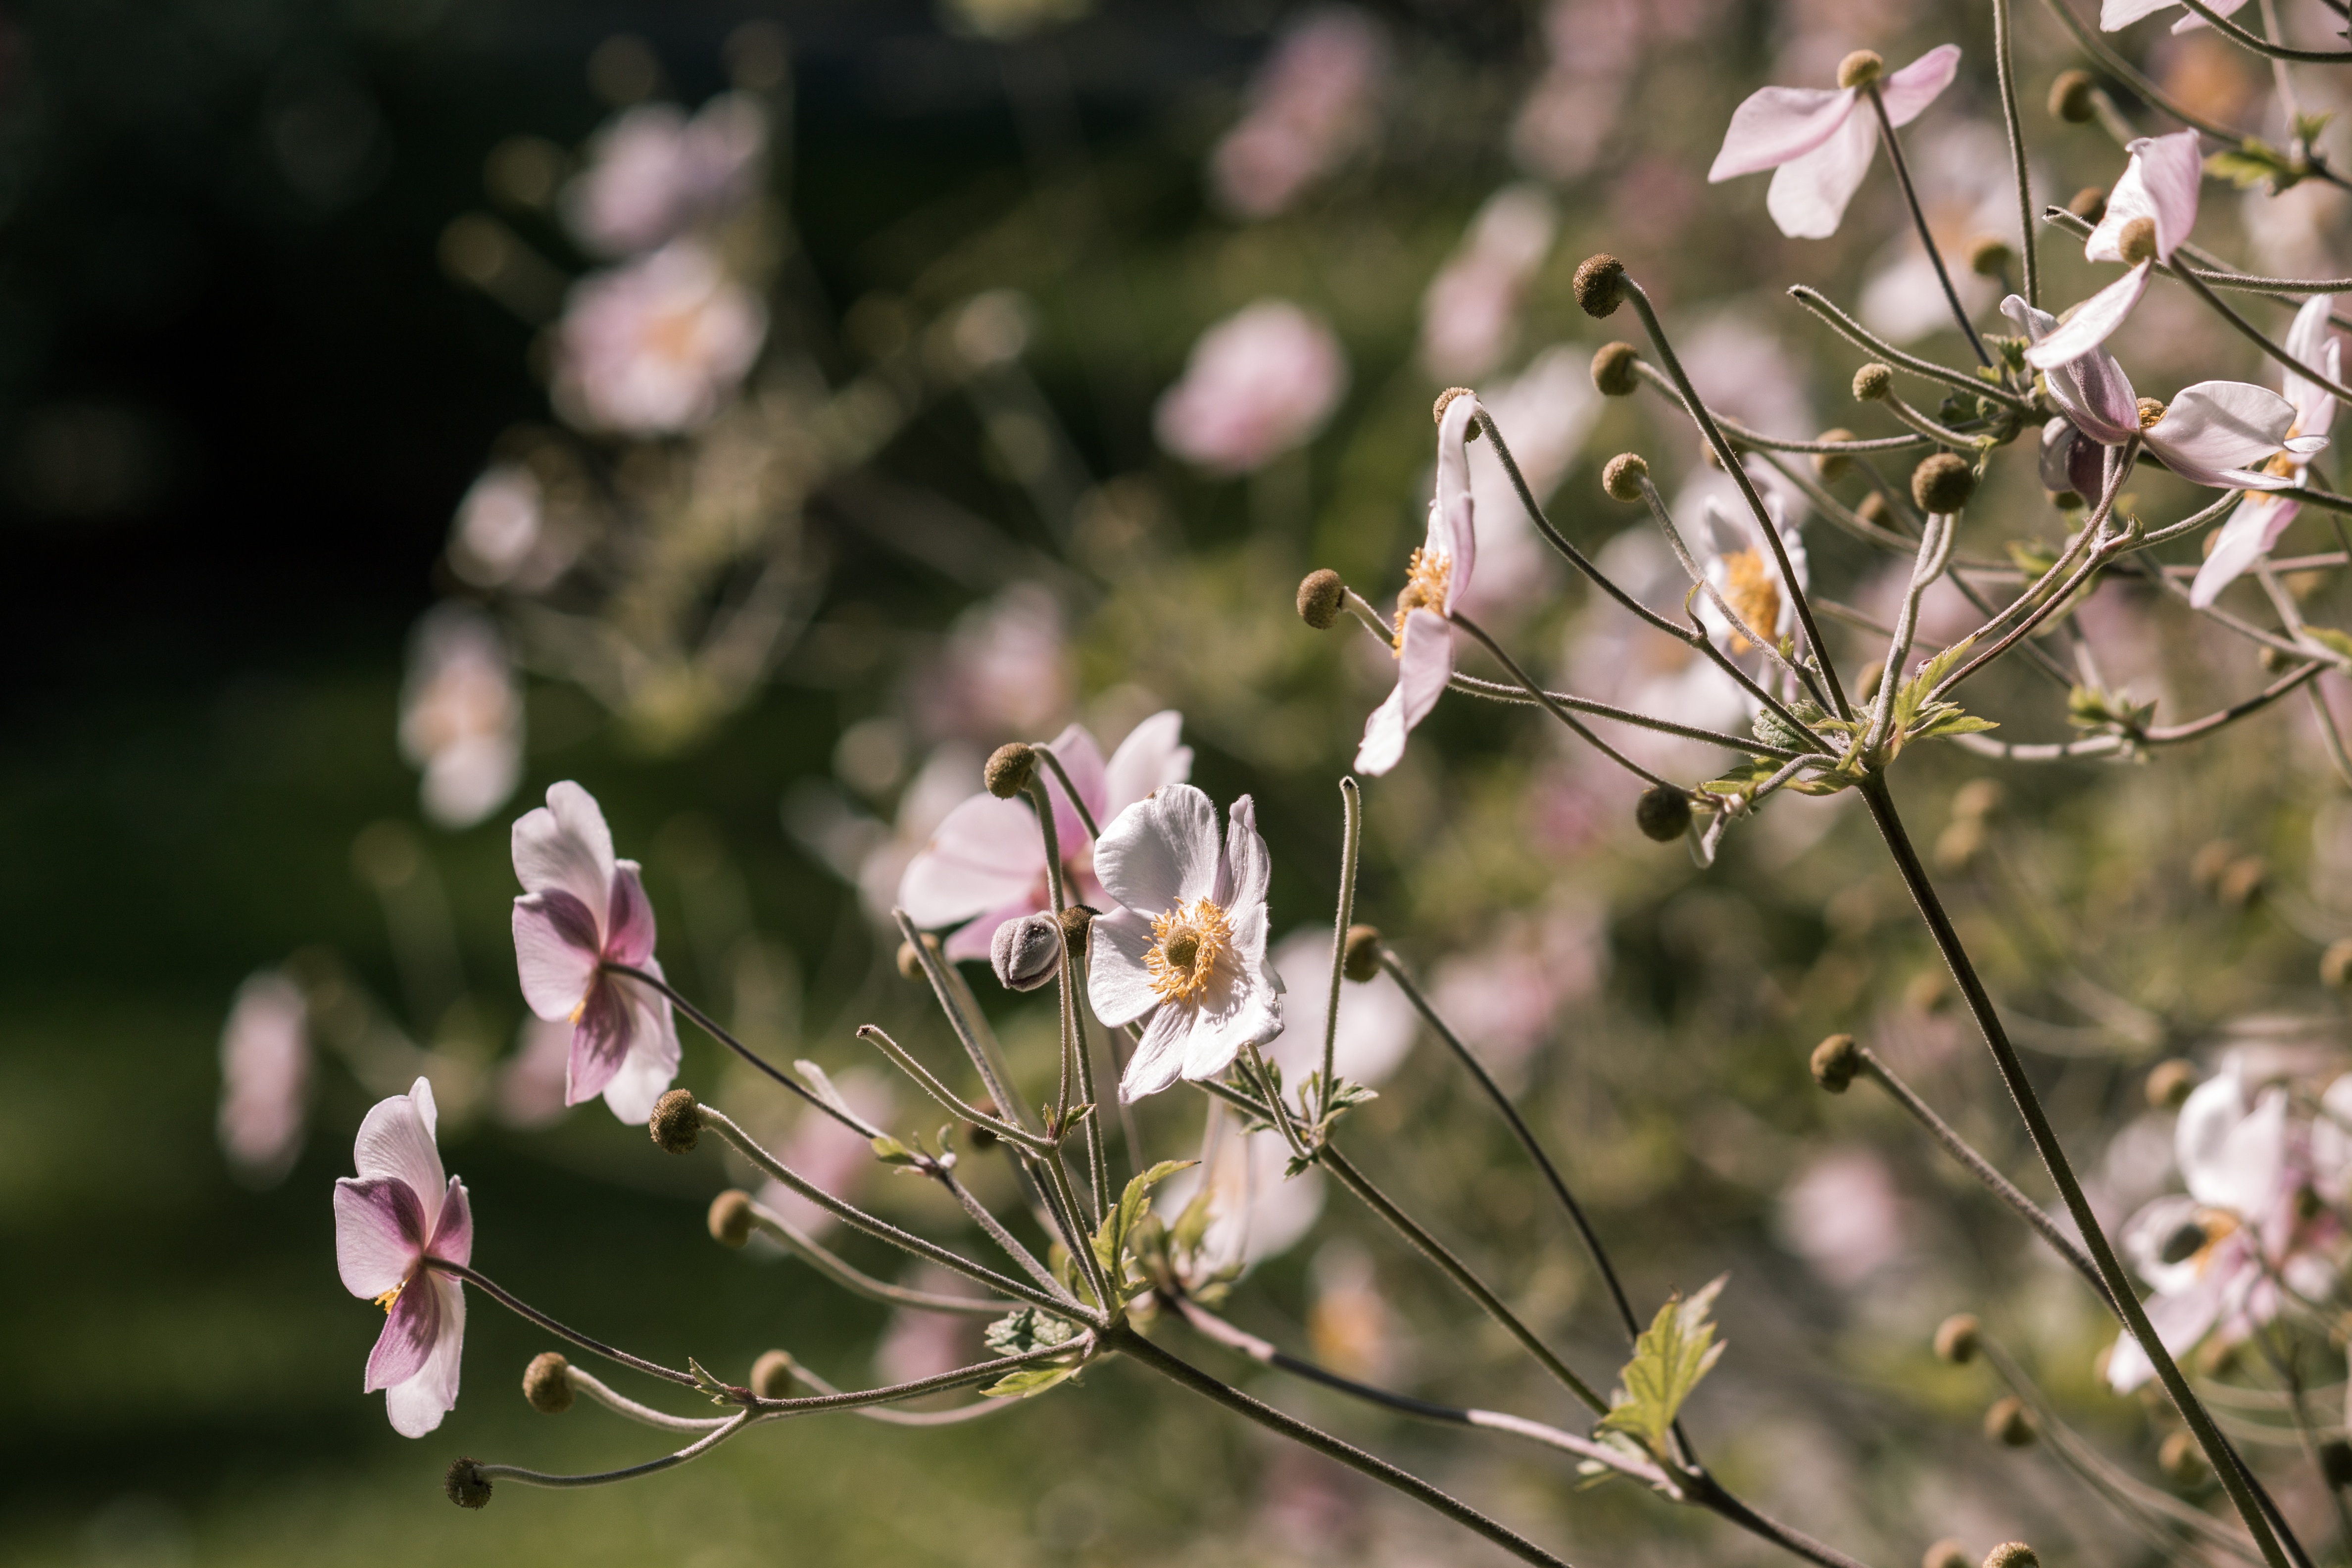
nature, grass, outdoor, branch, blossom, light, blur, plant, field, meadow, sunlight, flower, summer, floral, environment, spring, green, produce, macro, natural, botany, garden, pink, close, flora, season, wildflower, flowers, sunny, shrub, bright, detail, macro photography, flowering plant, land plant